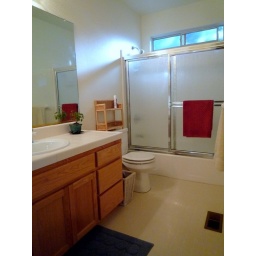
Full bathroom downstairs with tiled vanity over oak cabinets and shower over tub with glass doors